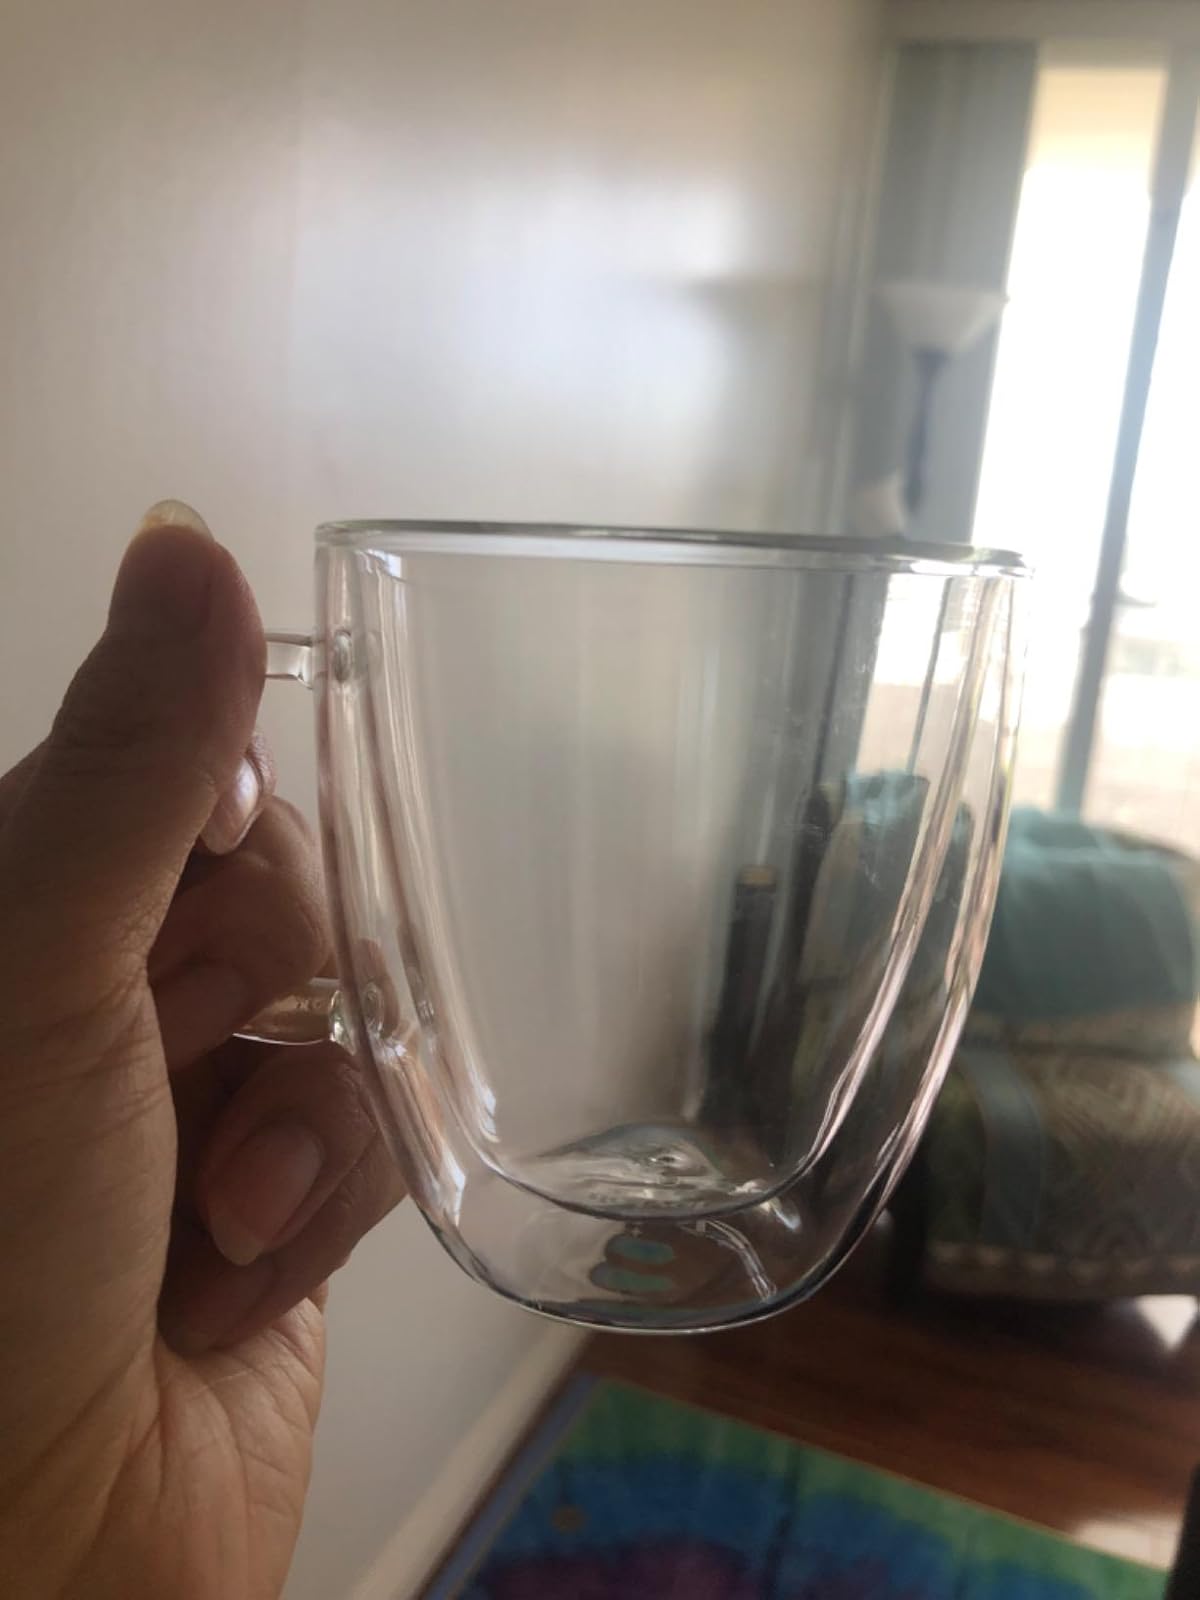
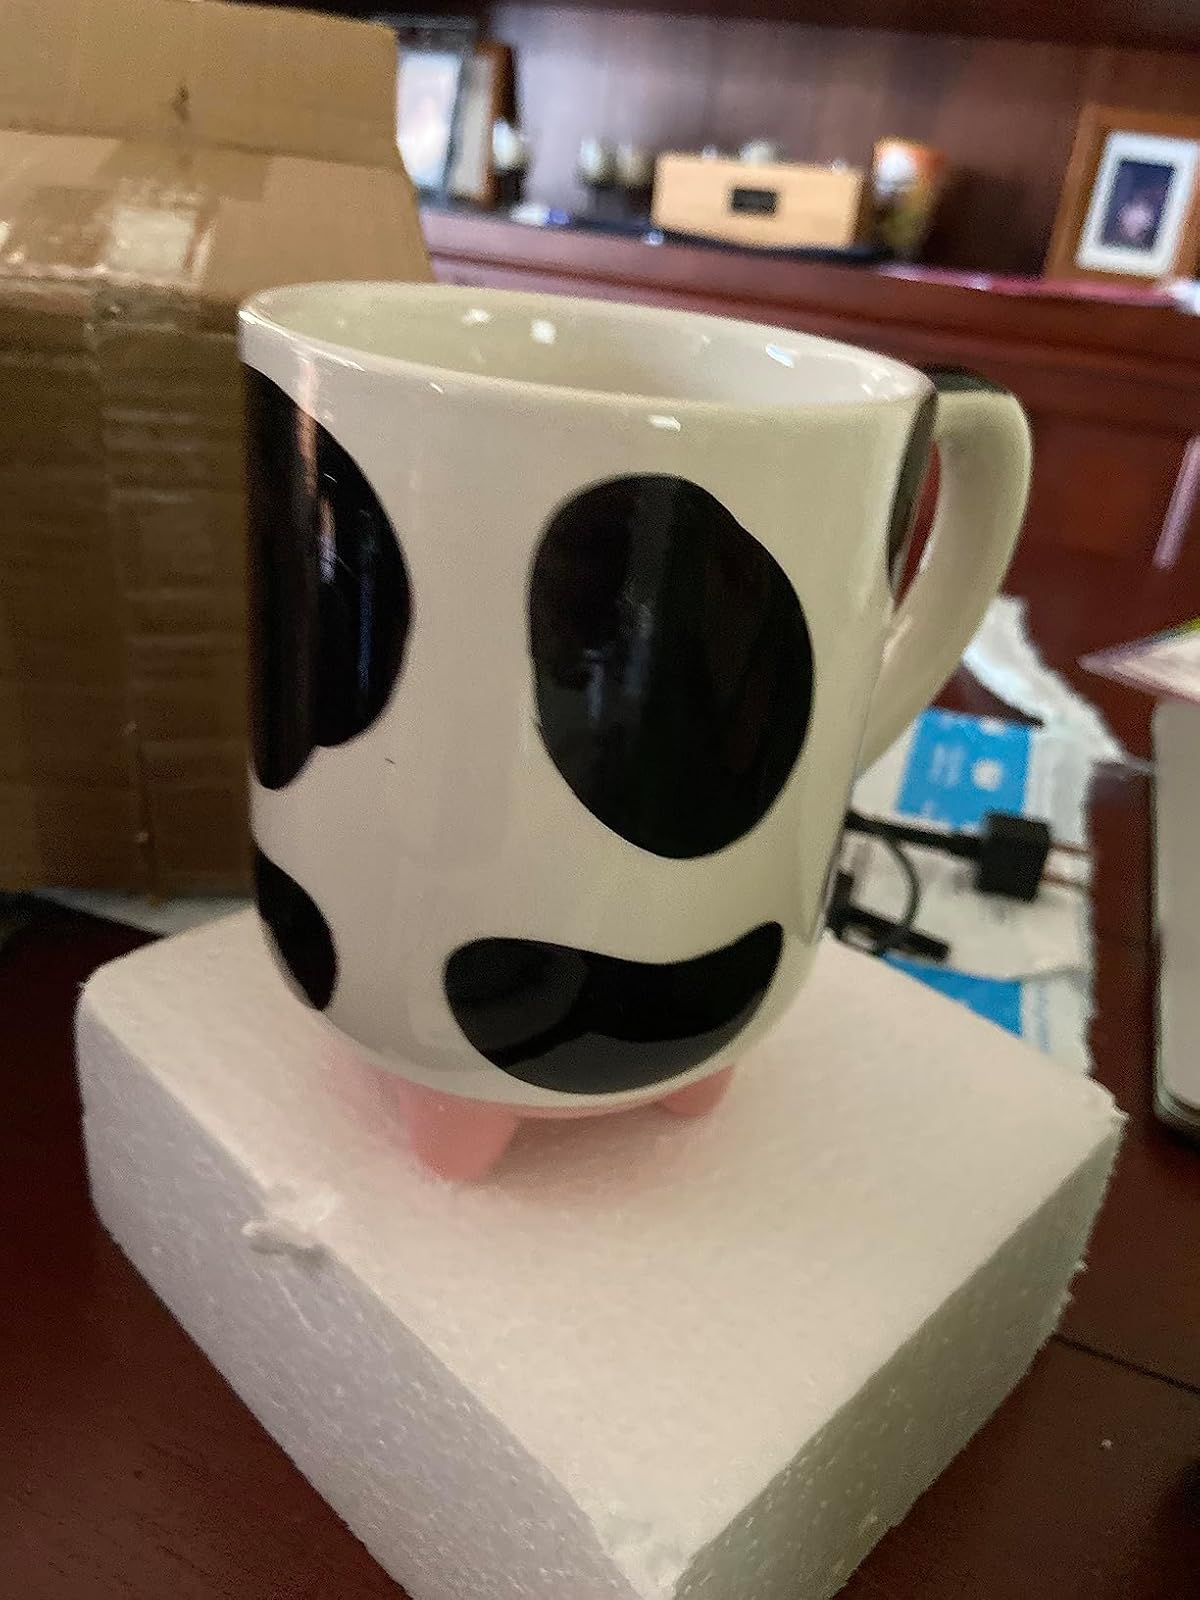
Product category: items_mug
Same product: no